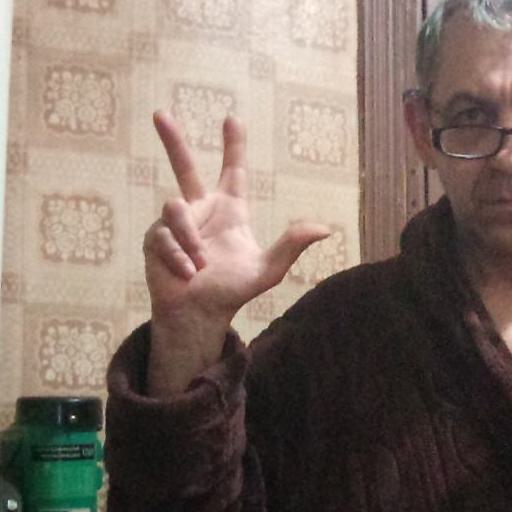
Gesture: three2